Hurricane Juan (1985)

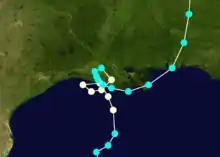
Enlarged track of Juan along the Gulf Coast

Due to the cyclone's slow movement over Louisiana, it dropped over of rainfall across much of the southern portion of the state. The intense rainfall increased levels along rivers in southwestern Louisiana. High waves and a storm surge of flooded low-lying and coastal areas of southeastern Louisiana. The hurricane's erratic path prevented farmers from harvesting crops for three days. The combination of flooding from rainfall and storm surge covered widespread areas of crop fields, mostly affecting soybean and sugar. Other crops in the state had previously been harvested. About 200 cattle drowned in Terrebonne Parish, and thousands were stranded. Crop damage was estimated at over $304 million, including $100 million to the soybean industry, with overall damage near $1 billion across the state. As well as its impact on crops, Juan severely affected the shrimp industry by washing many shrimp offshore and killing others. The storm left about $2.9 million in damage to oil facilities in the state, including the cost of damaged pipelines. Overall, Juan flooded about 50,000 houses in Louisiana, causing $250 million in property damage.